Wasp

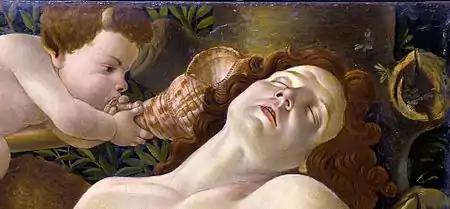
Detail of Botticelli's Venus and Mars, 1485, with a wasp's nest on right, probably a symbol of the Vespucci family (Italian "vespa", wasp) who commissioned the painting.

Some social wasps are omnivorous, feeding on fallen fruit, nectar, and carrion such as dead insects. Adult male wasps sometimes visit flowers to obtain nectar. Some wasps, such as "Polistes fuscatus", commonly return to locations where they previously found prey to forage. In many social species, the larvae exude copious amounts of salivary secretions that are avidly consumed by the adults. These include both sugars and amino acids, and may provide essential protein-building nutrients that are otherwise unavailable to the adults (who cannot digest proteins).